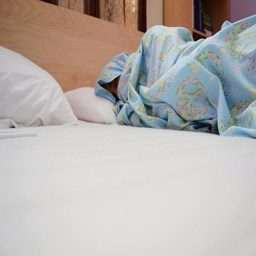
Someone is still in bed, and wrapped in a blanket.
A blue blanket is in a ball on a bed with pillows.
a close up of a bed with pillows and white sheets
A pillow and a person wrapped in a sheet on a bed.
Someone sleeps on a bed almost completely covered in a blanket.